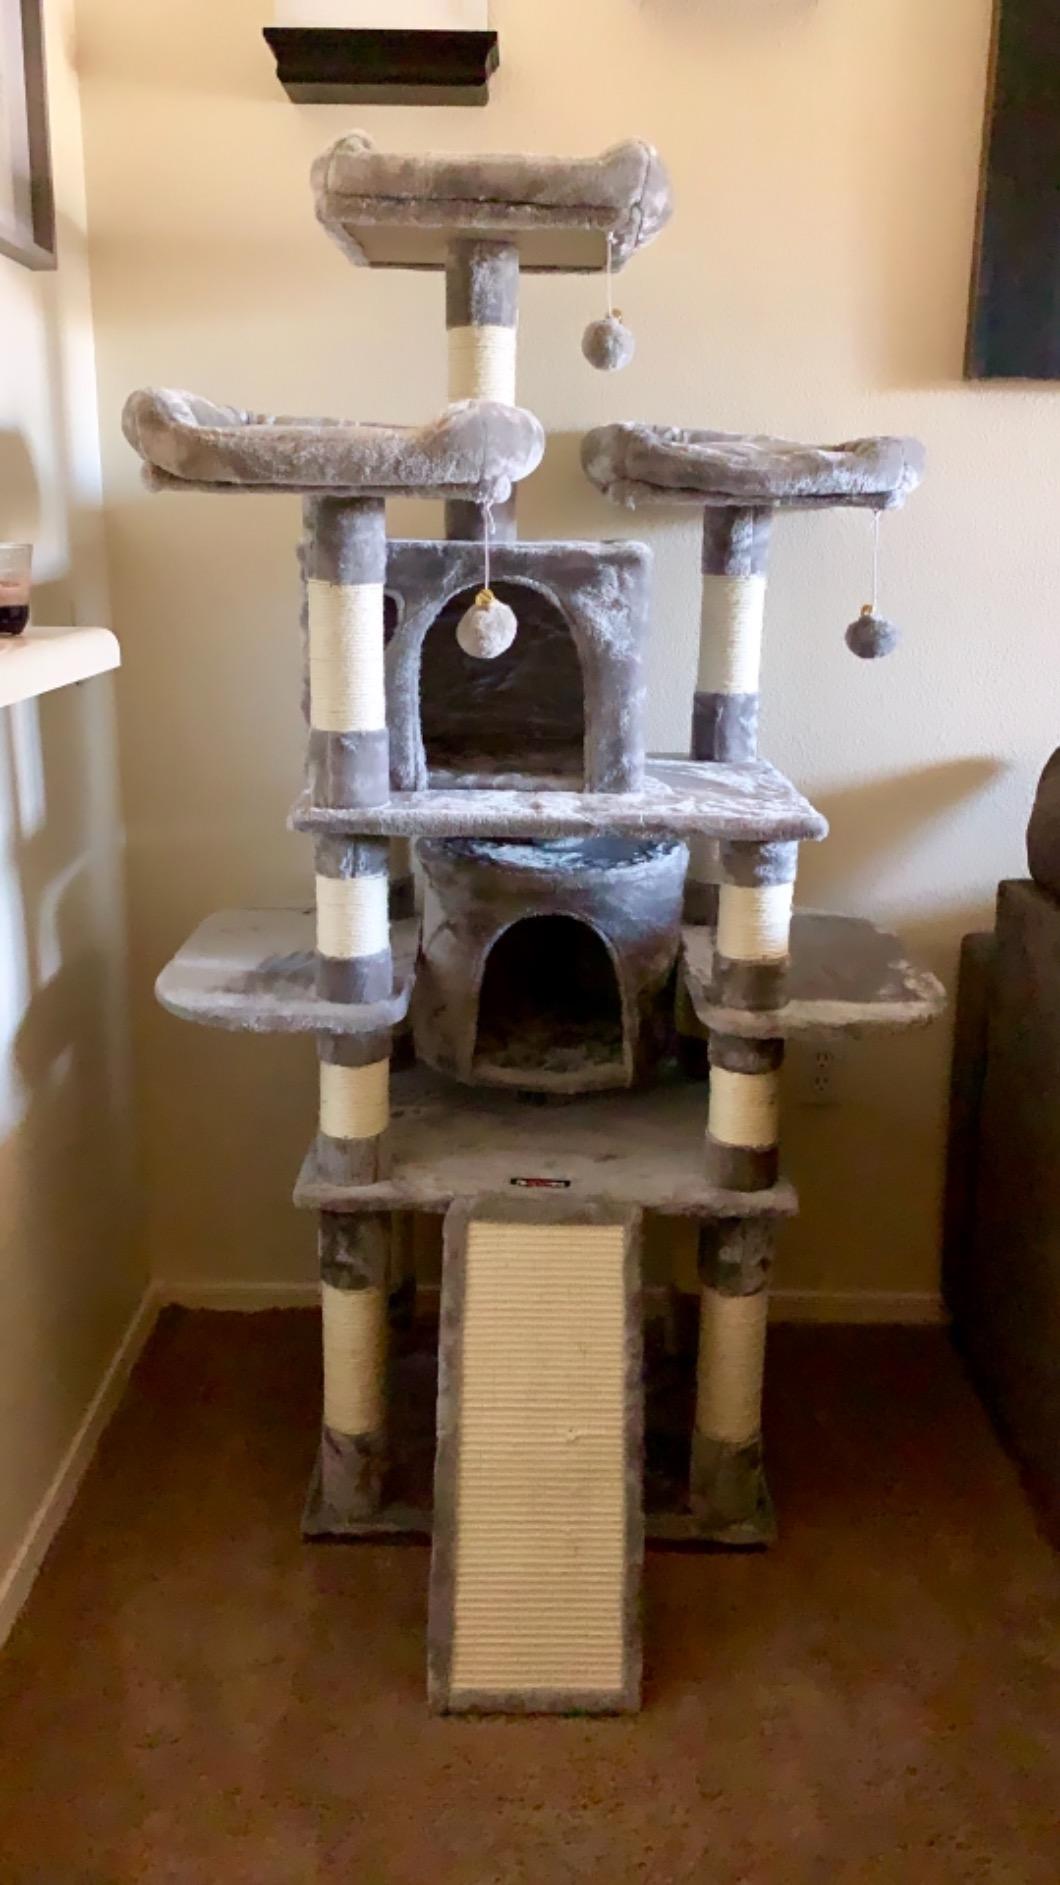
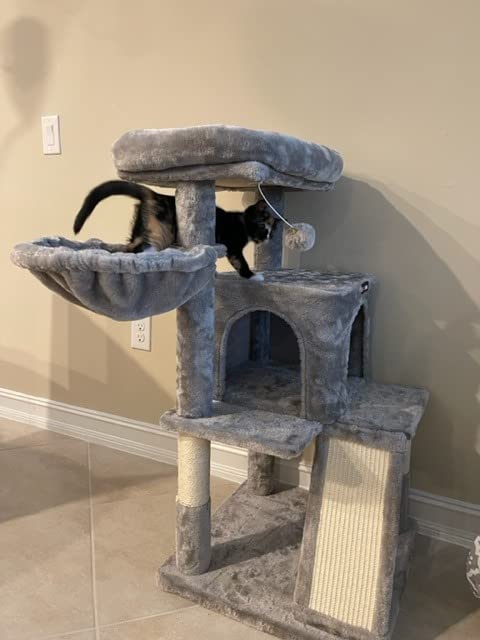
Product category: items_cat tree
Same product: no